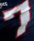
Number: 7